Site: brandenburg
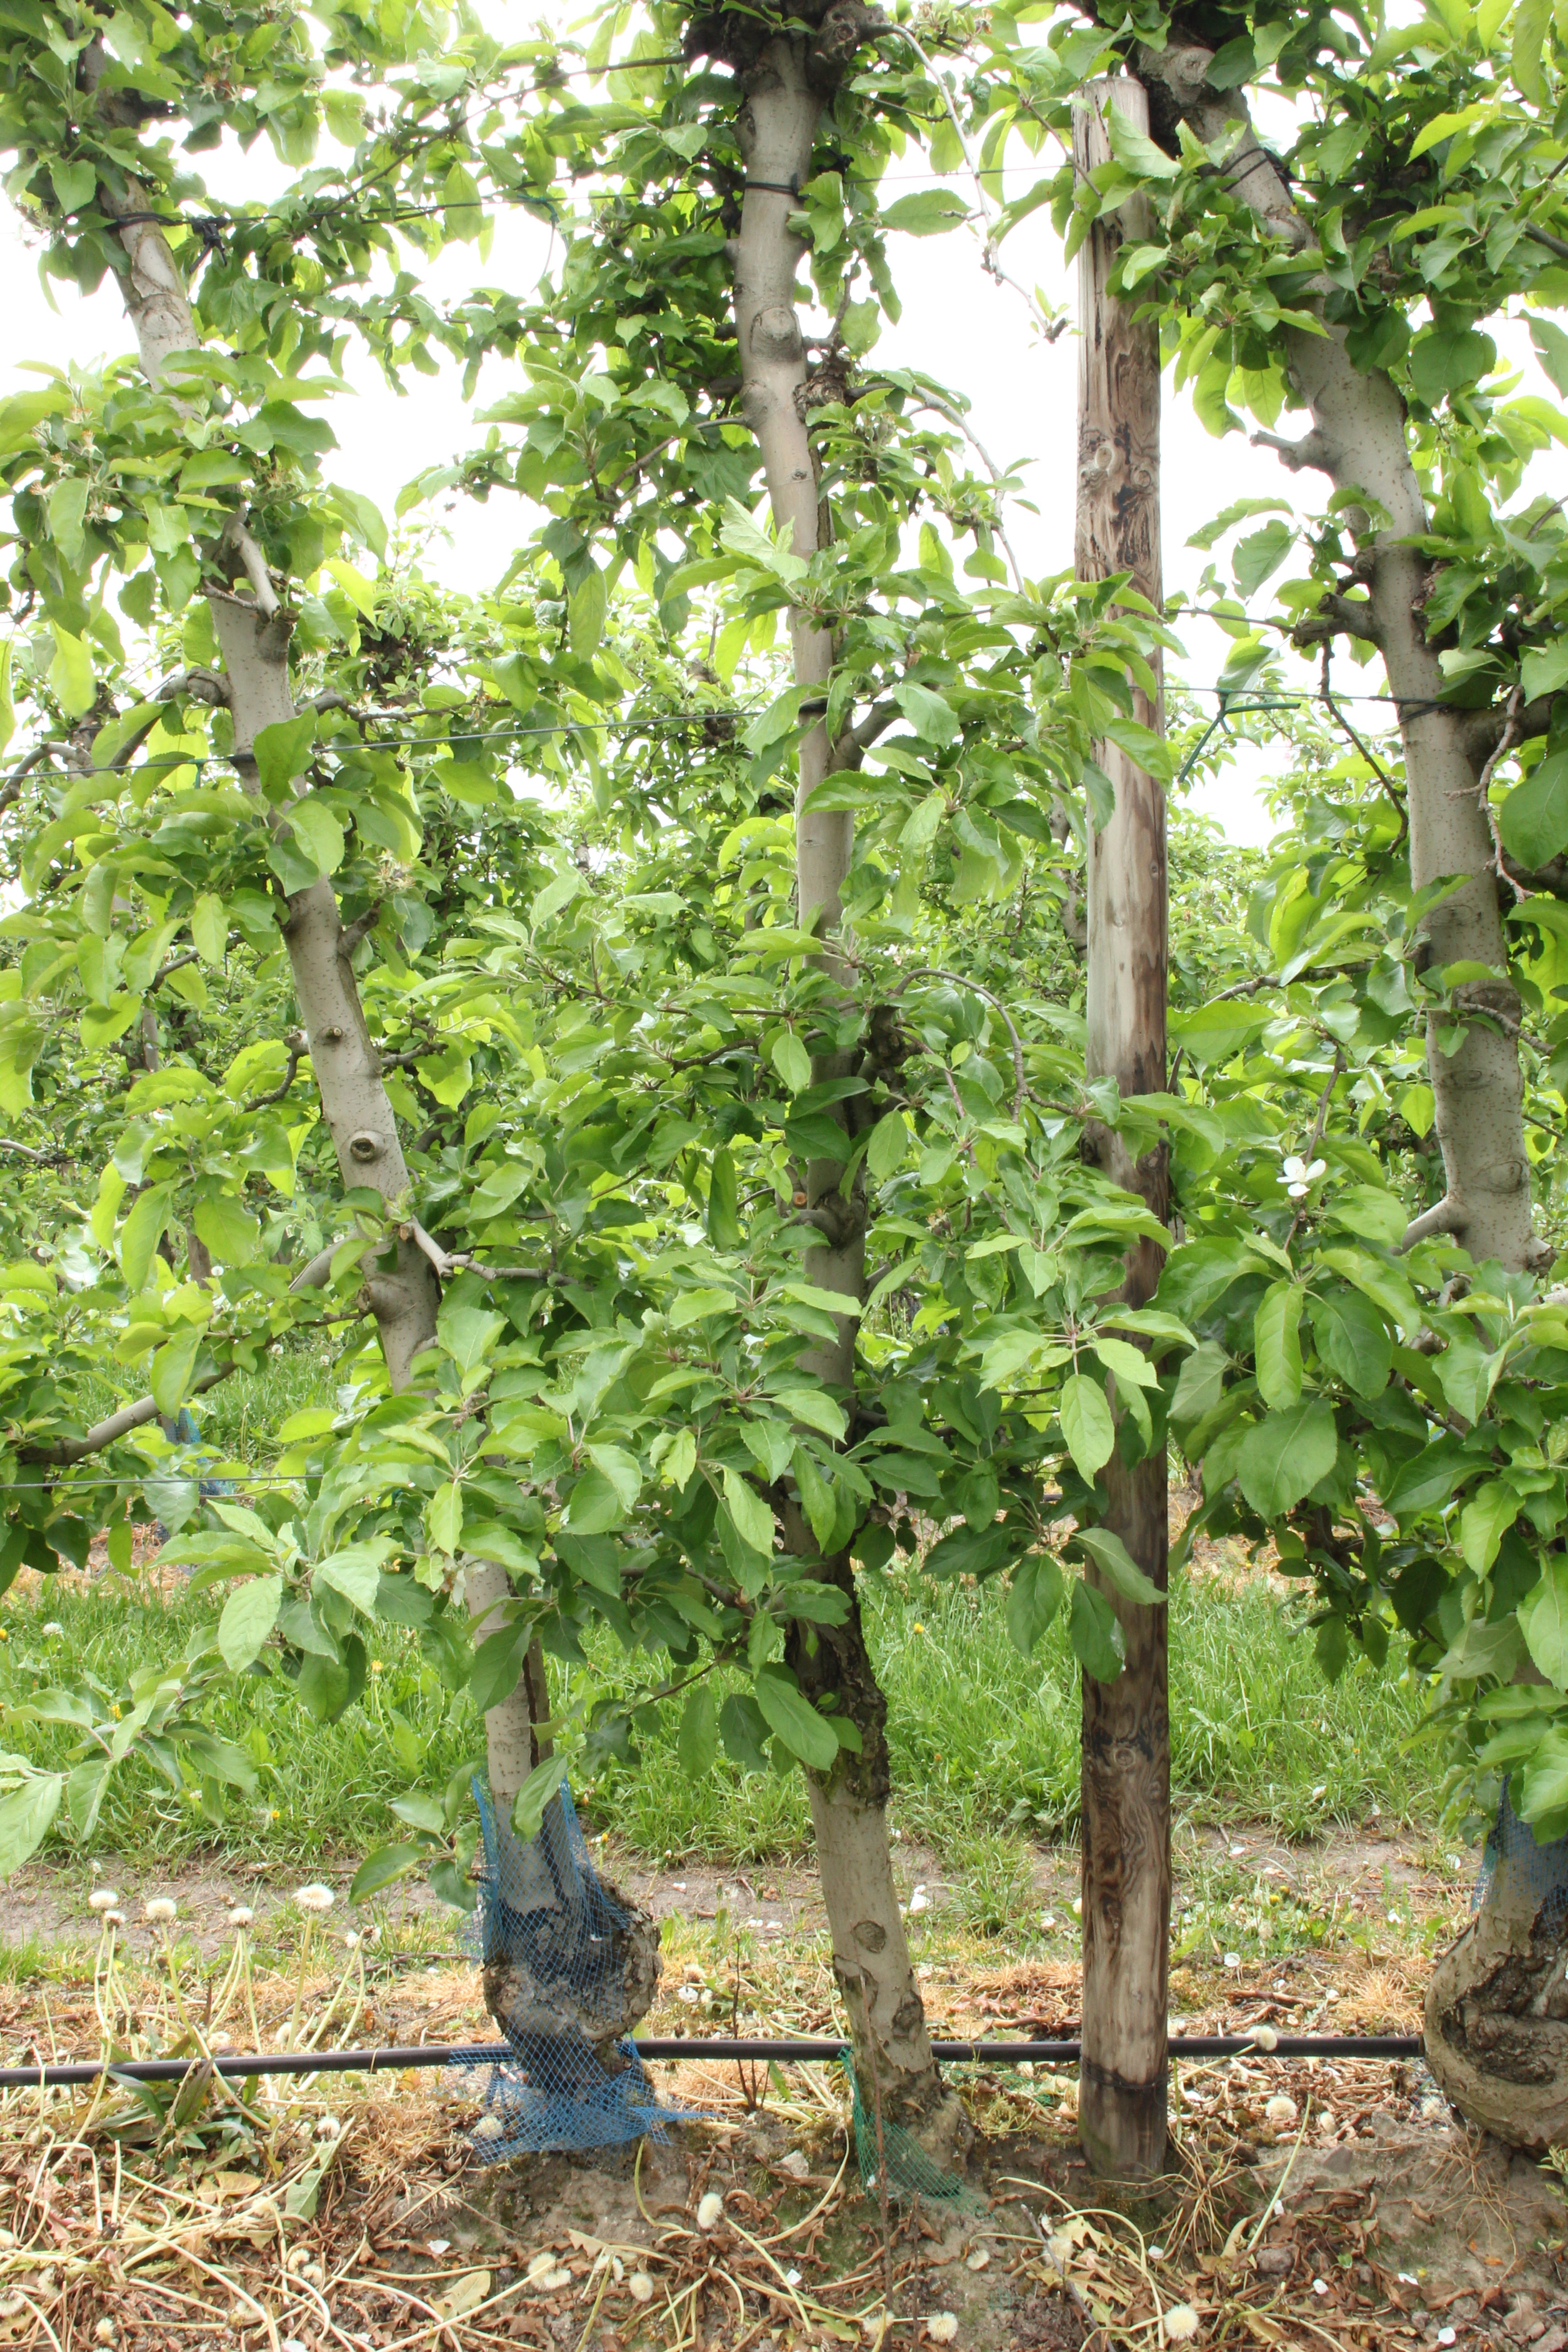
Growth stage (BBCH 67): Flowering